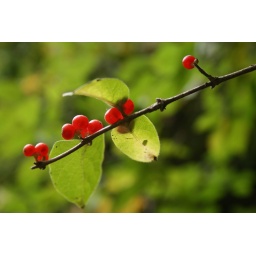
a tiny holly branch in the forest near my house. i like how the red goes with the color of the leaves.